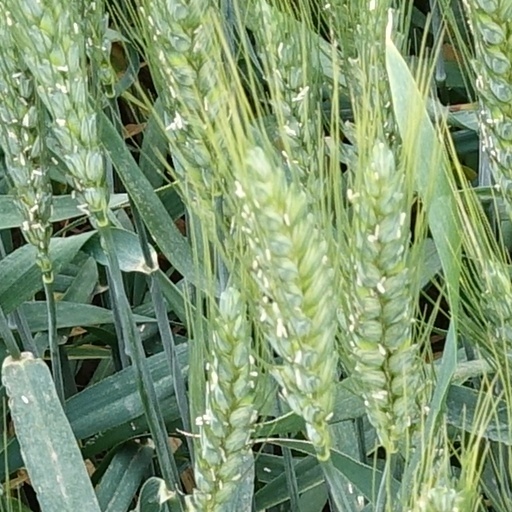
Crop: wheat